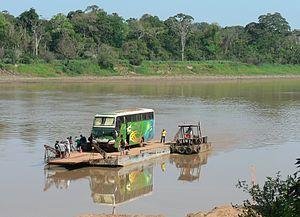
Le río Beni est une puissante rivière de l'ouest de la Bolivie qui se joint au río Mamoré pour former le río Madeira, principal affluent de l'Amazone. Avec son grand affluent le río Madre de Dios, il constitue la branche mère hydrologique du río Madeira. L'apport du rio Beni constitue 30 % du débit moyen du Madeira à son embouchure dans l'Amazone, ce qui indique l'importance de la rivière.